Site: brandenburg
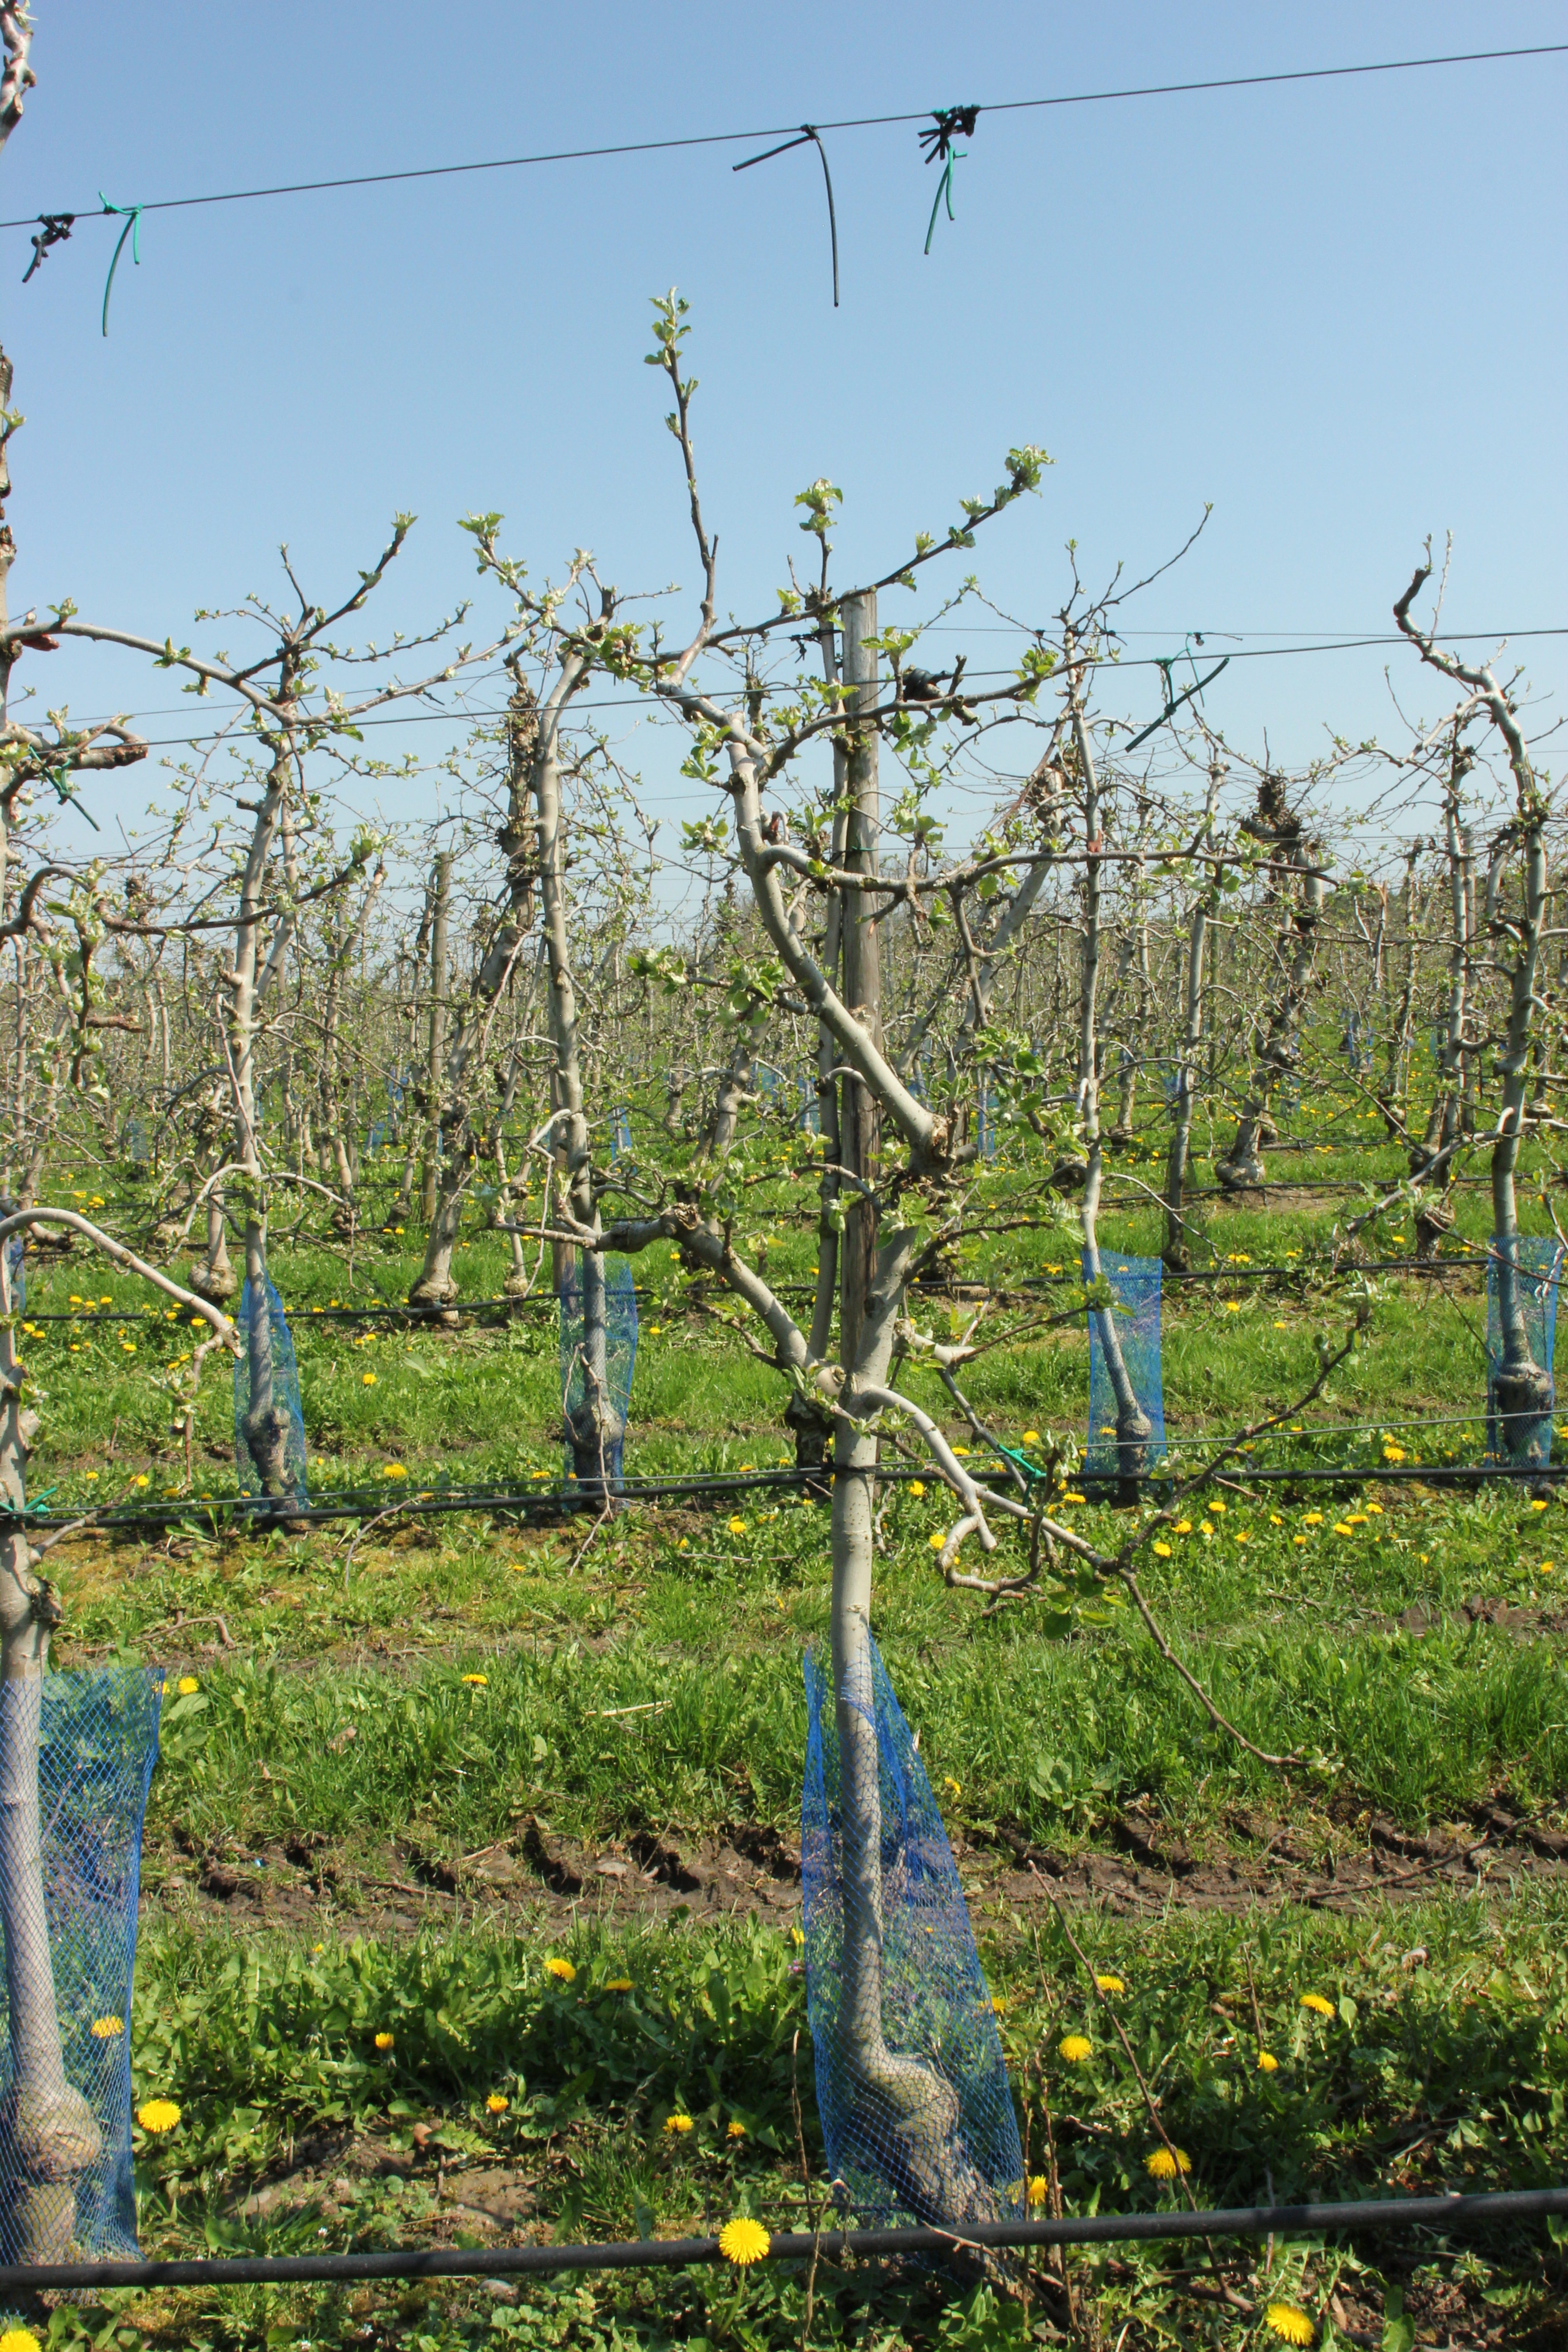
Growth stage (BBCH 56): Inflorescence emergence